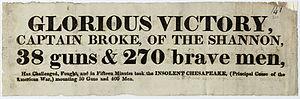
Le combat de la Shannon et de la Chesapeake, parfois appelé bataille de Boston Harbour, est une bataille navale livrée le 1ᵉʳ juin 1813, au large de Boston, pendant la guerre anglo-américaine de 1812. Durant ce bref affrontement, plus de 80 hommes sont tués. Il s'agit du seul affrontement de la guerre entre deux frégates de même taille.